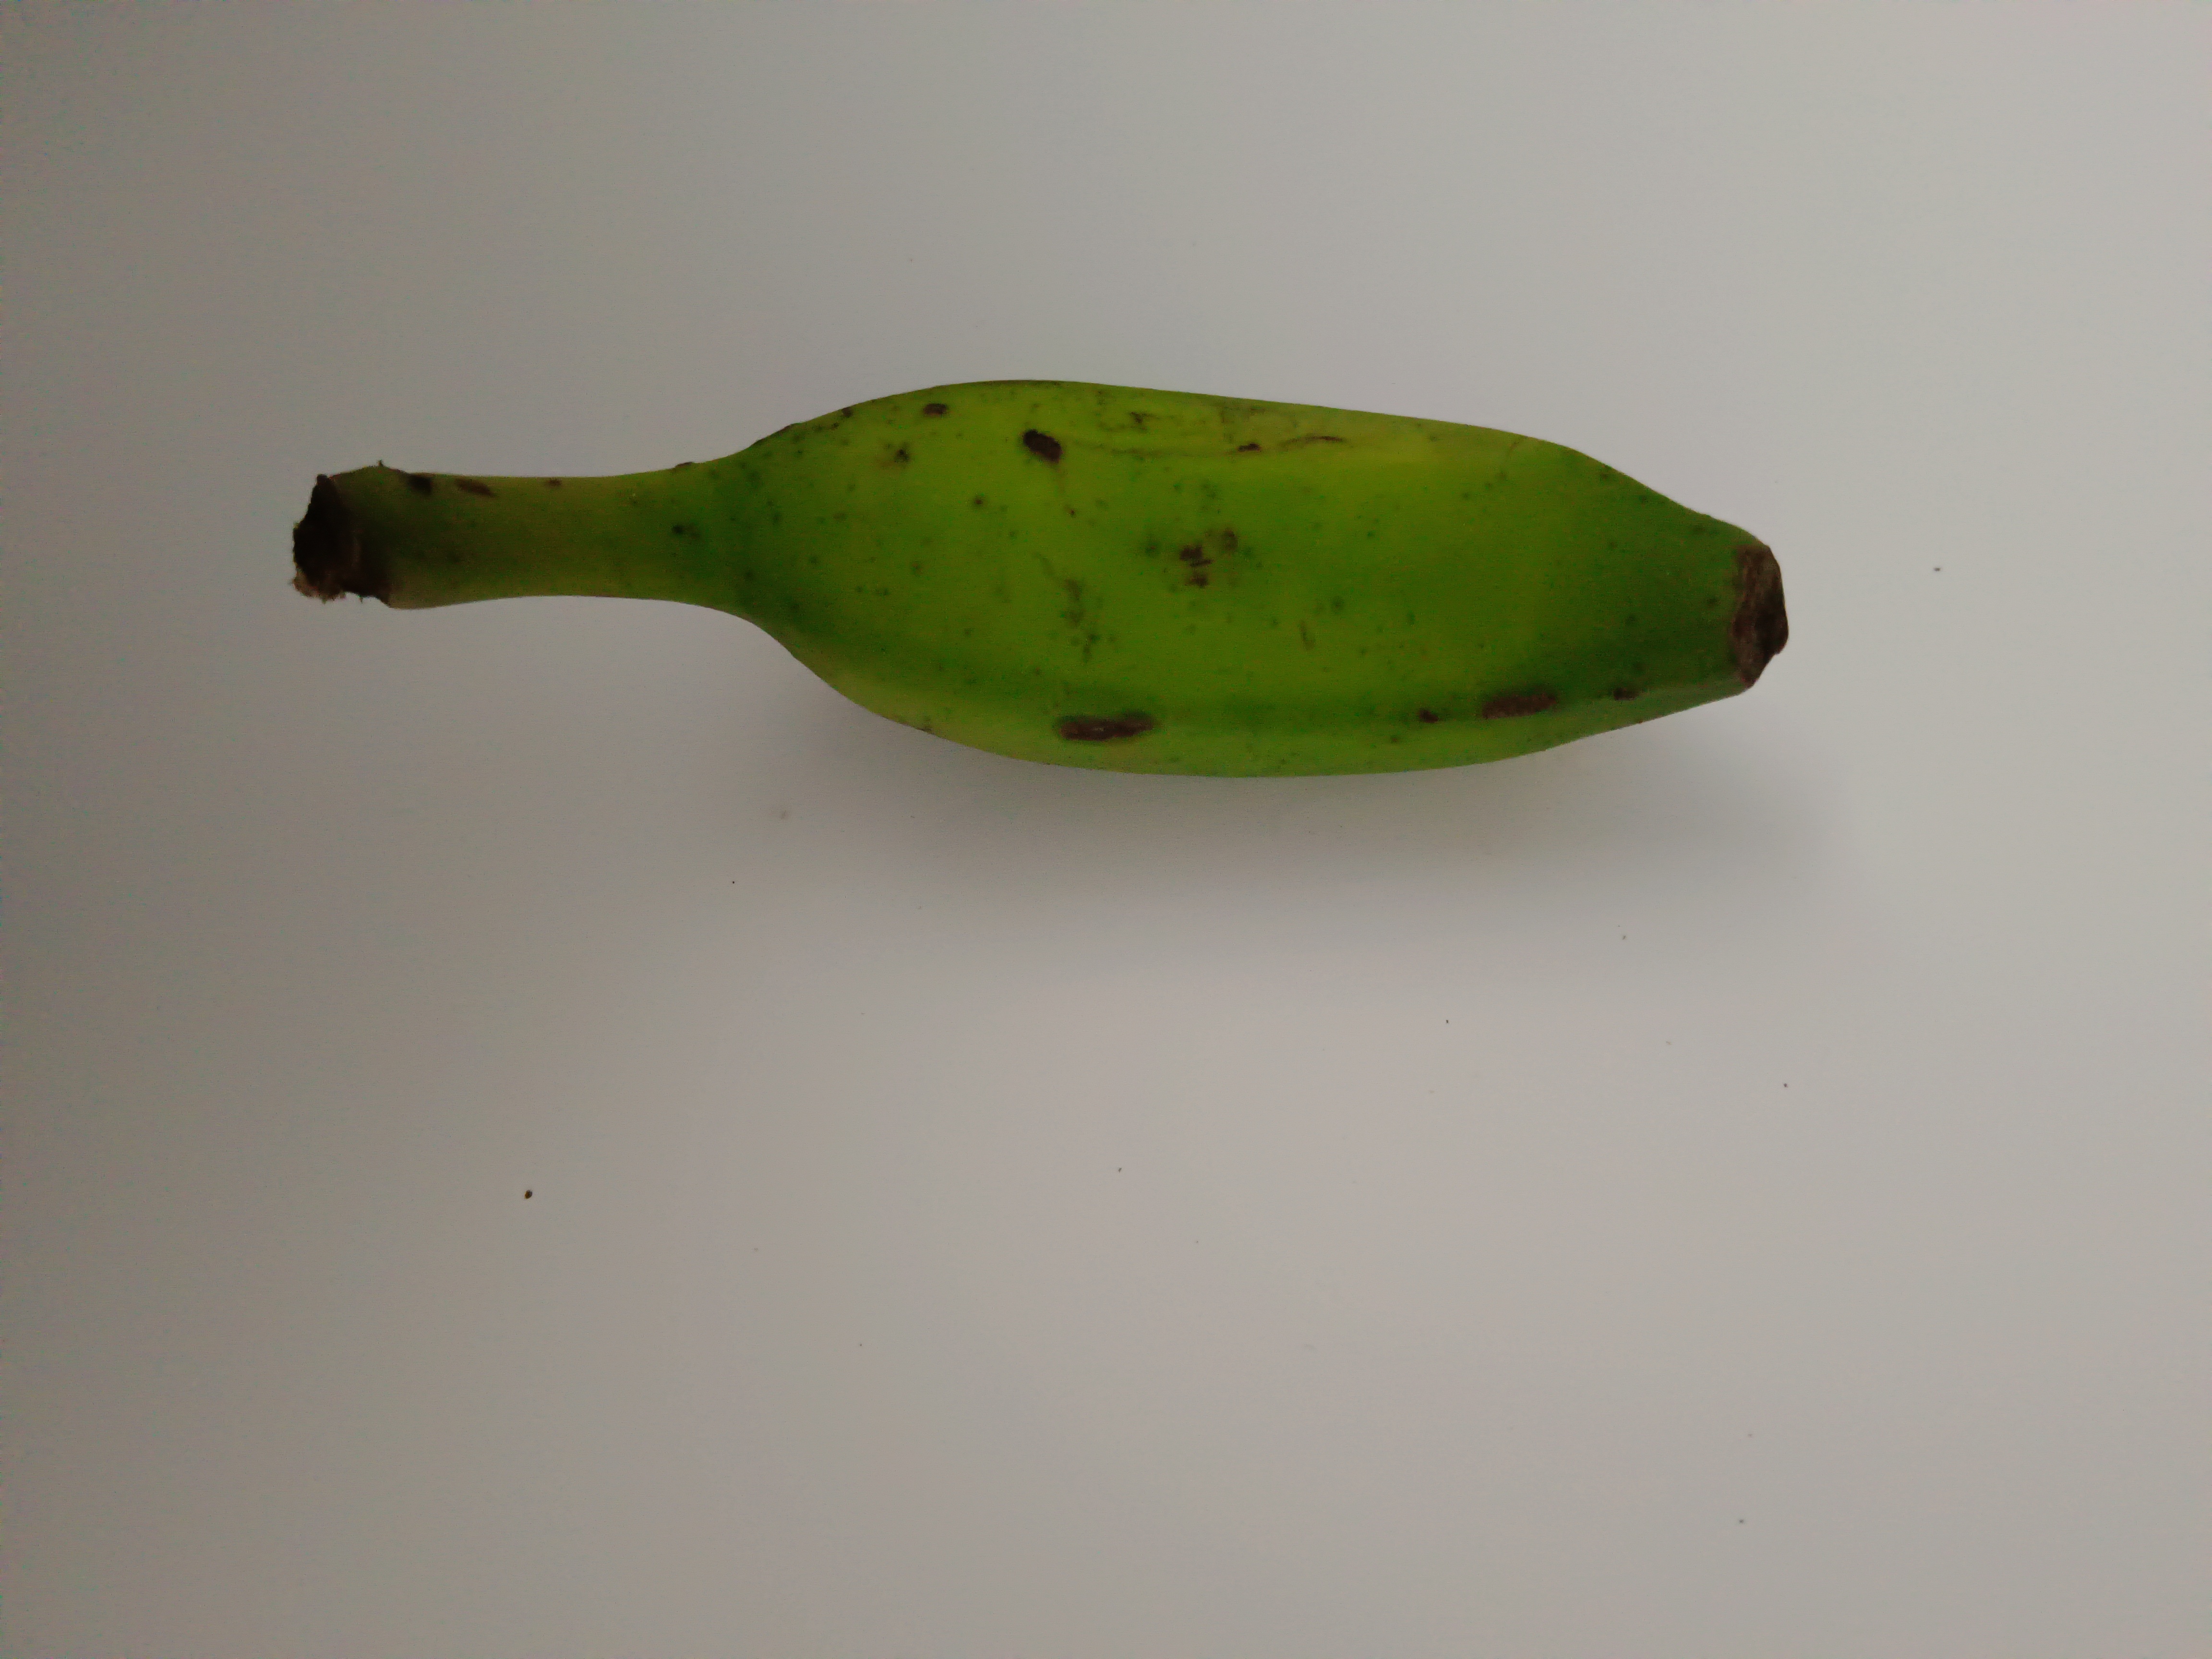
Banana variety: Champa